David Goldstein (blogger)

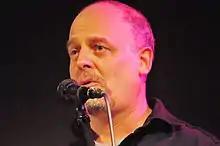
David Goldstein, 2014

David "Goldy" Goldstein is an American blogger and former talk radio host in Seattle, Washington. From 2006 to 2008, he hosted "The David Goldstein Show" on Saturdays and Sundays on 710 KIRO. Goldstein first gained notoriety in 2003 for Initiative 831, which would have officially proclaimed Washington State political activist Tim Eyman a "Horse's Ass." Goldstein declared that he was attempting to parody the initiative process to highlight its shortcomings and problems. Goldstein would claim the initiative got between "5,000 and 7,000" signatures before it died in court after a challenge by the state Attorney General, Christine Gregoire.